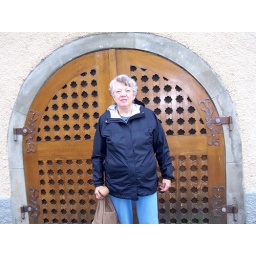
Irene by a cute door